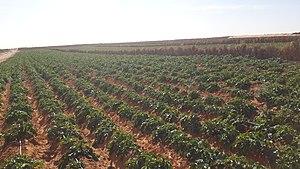
L'ORSQUE L'HOMME DEFIT LA NATURE , UN PECTACLE JUSTE EPHEMERE